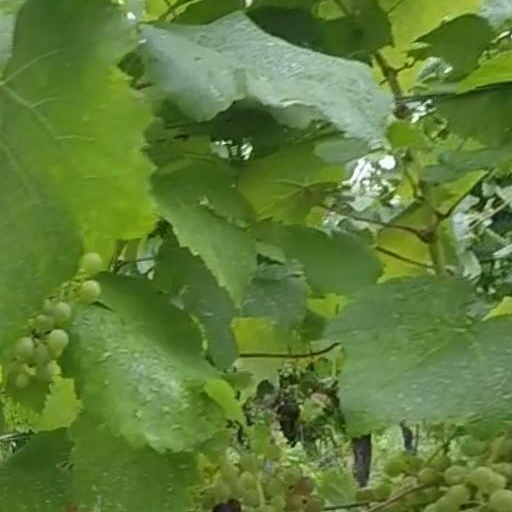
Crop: grape